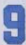
Number: 9